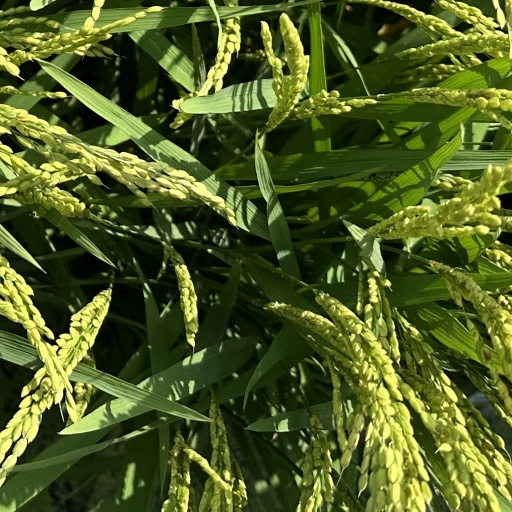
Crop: rice